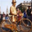
Label: bicycle